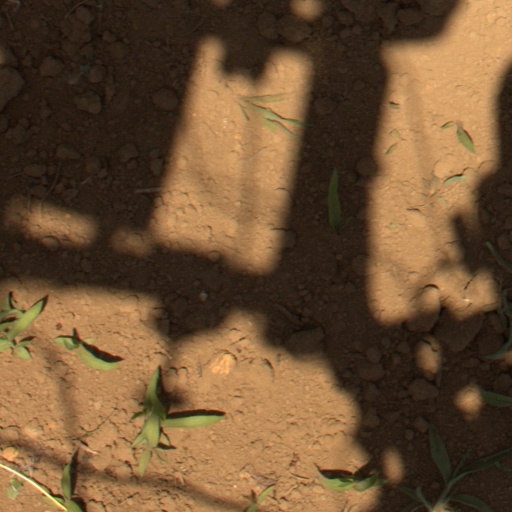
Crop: Jerusalem artichoke